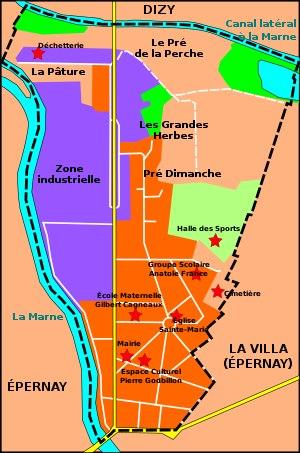
Magenta est une commune française située dans le département de la Marne, en région Grand Est.